John Calvin MacKay

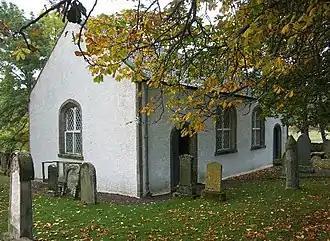
Kincardine and Criock Free Church

He studied at the University of Edinburgh graduating with an MA in 1912.